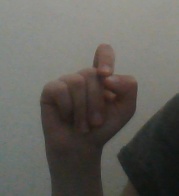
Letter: fa